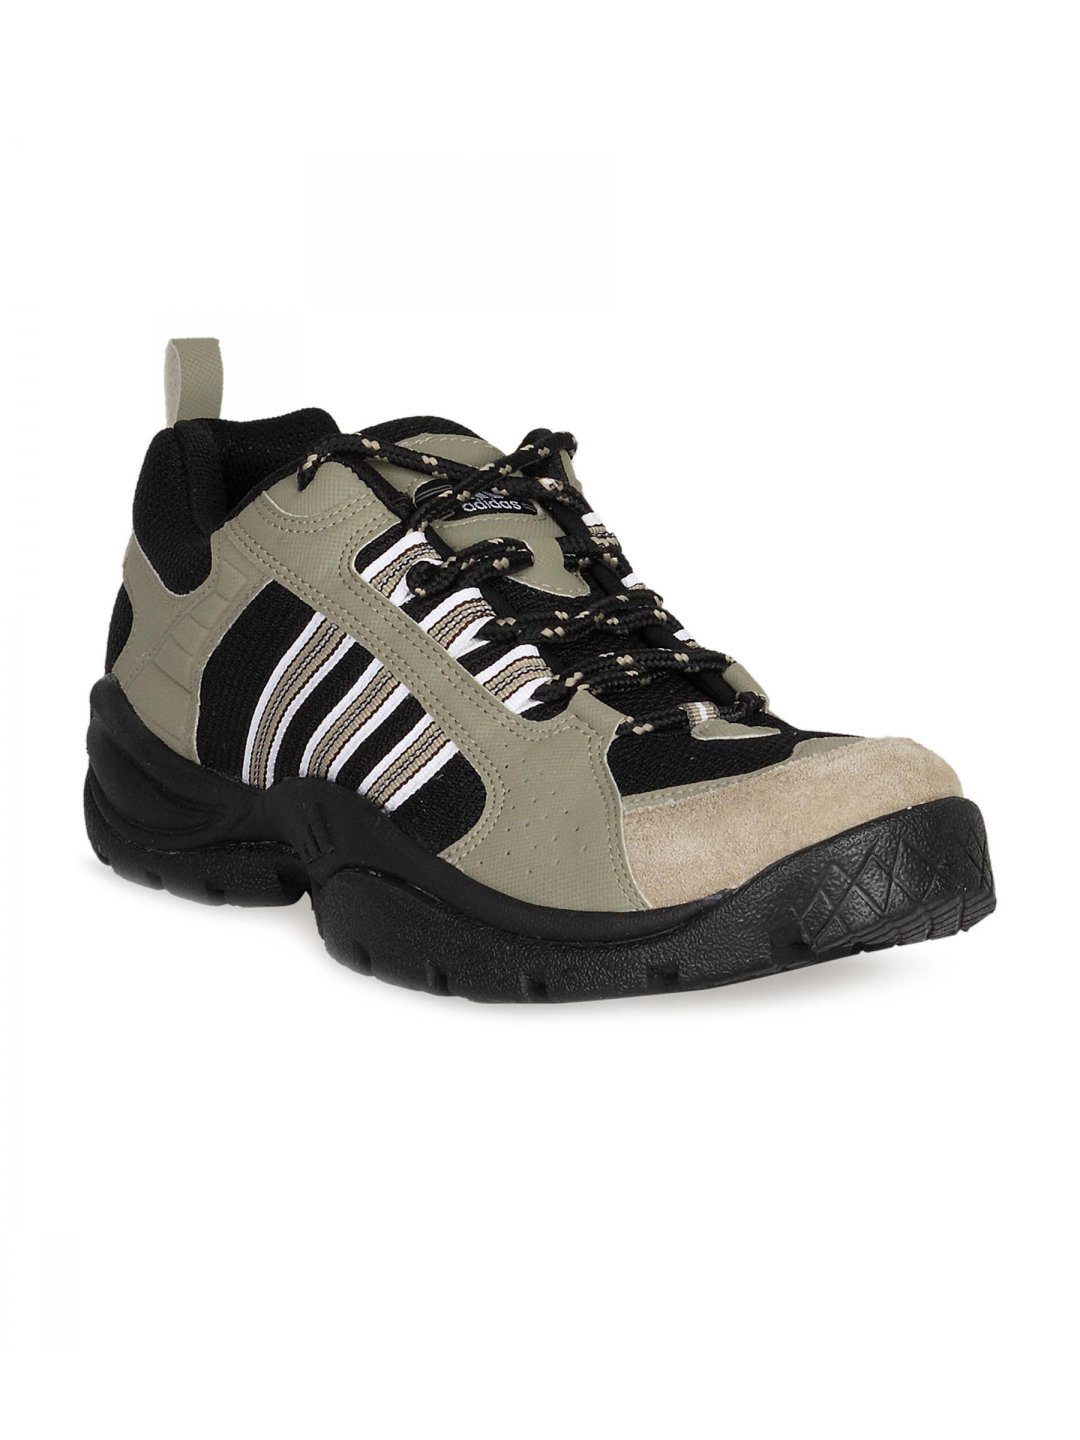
ADIDAS Men  Elroy Low Black Shoes
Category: Footwear / Shoes / Sports Shoes
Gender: Men
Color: Black
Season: Summer 2012
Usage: Sports